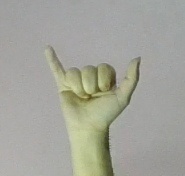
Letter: ya